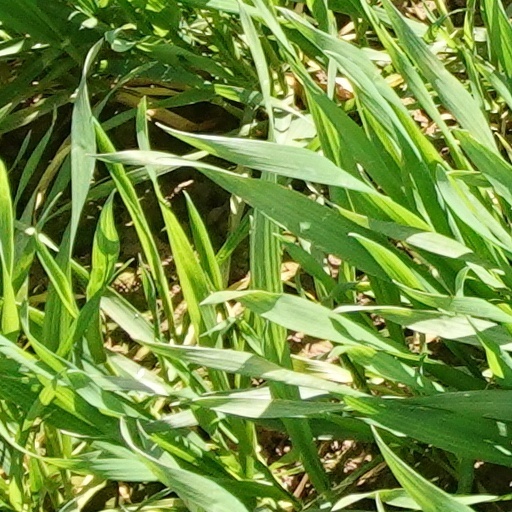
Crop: wheat